Guillermo Tovar y de Teresa

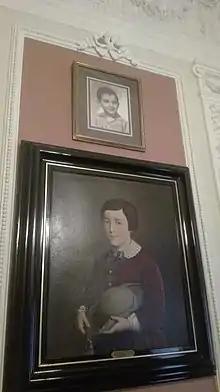
Portrait of Guillermo Tovar de Teresa in his childhood, in the museum Guillermo Tovar de Teresa House (Valladolid 52, Colonia Roma, Mexico City).

He was interested in investigating all the branches of his ancestry, passing through some of the largest and oldest families in the New Spain. In 2012, he submitted a request to succeed in the title of count of Gustarredondo, which litigated in Spain asking rights of possession. On the death of Guillermo Tovar, his nephew, Rafael Tovar y López-Portillo, son of Rafael Tovar y Teresa, director of Conaculta and grandson of President José López Portillo, requested the subrogation of the rights of his uncle in that title, because he is the firstborn. Guillermo Tovar was a great-grandson of Margarita López-Portillo y Rojas, in turn the sister of the lawyer, governor of the state of Jalisco, novelist, poet, playwright, journalist and language scholar José López Portillo y Rojas. Guillermo Tovar was also the maternal nephew of the writer José Bernardo Couto and maternal great-great-grandson of the writer José Joaquín Pesado.